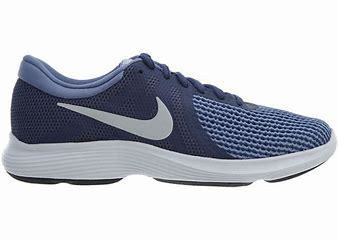
Brand: Nike
Model: Revolution 4